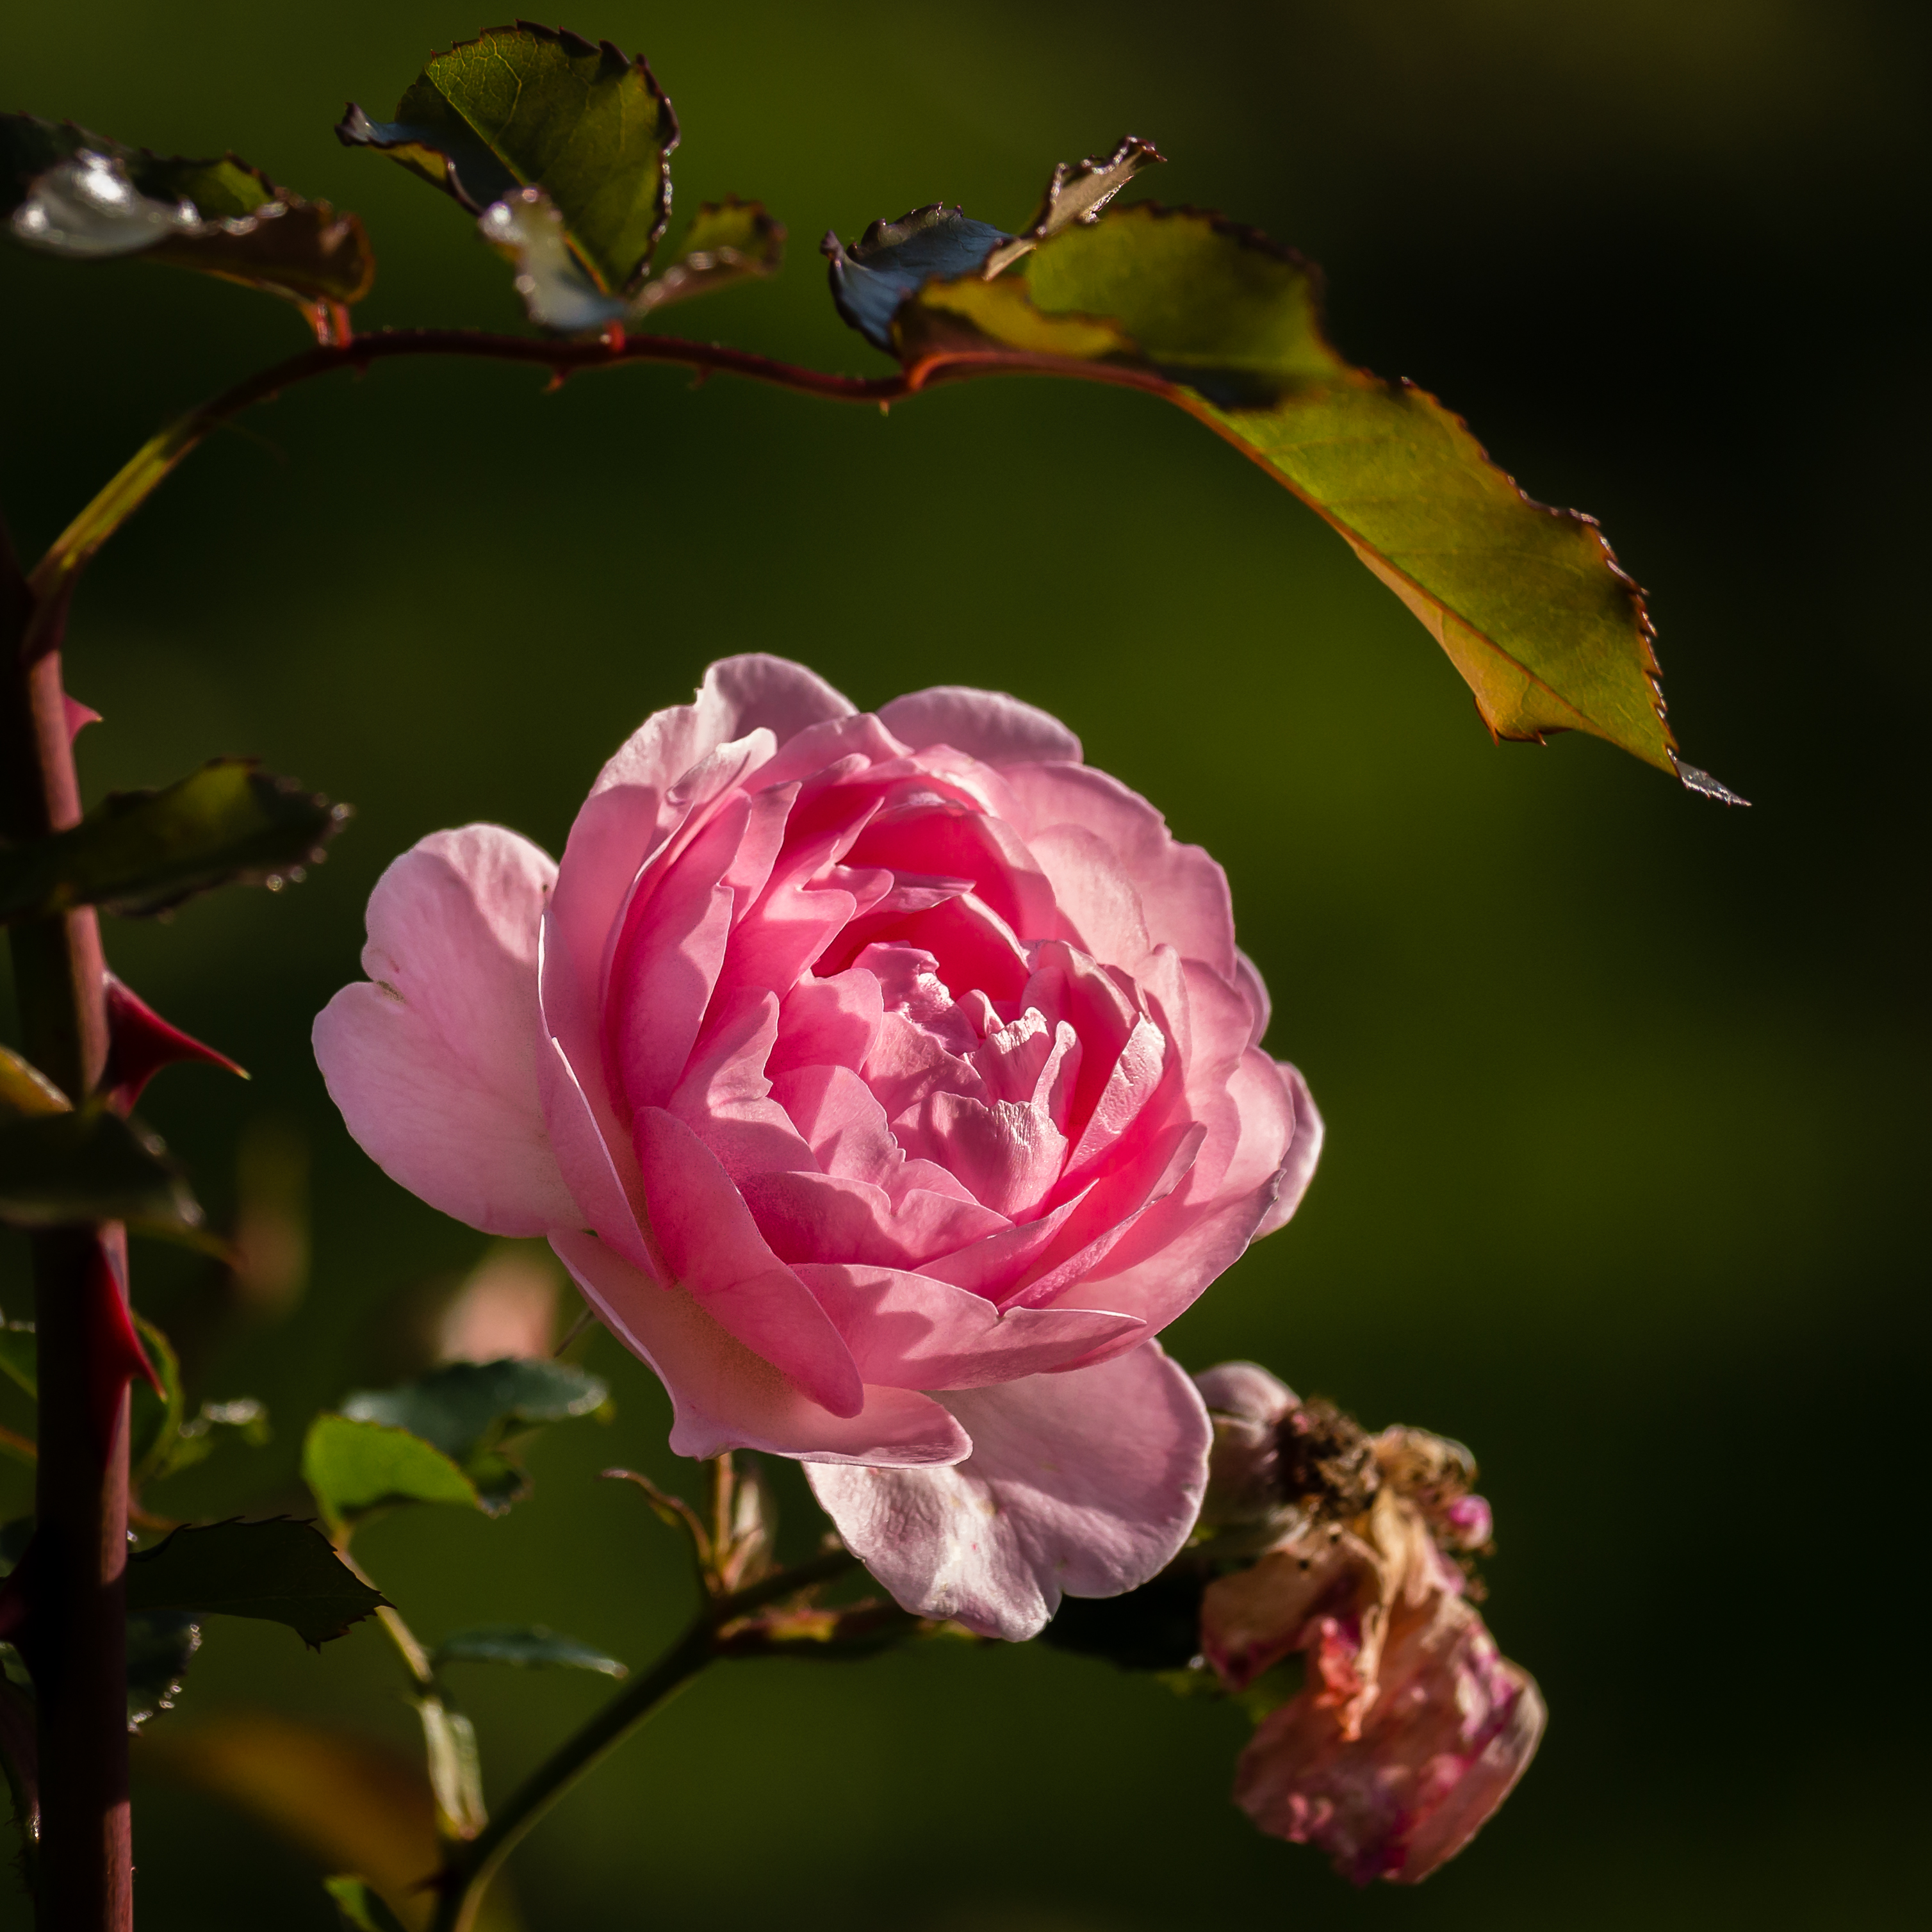
branch, blossom, plant, leaf, flower, petal, rose, botany, flora, 2013, shrub, berlin, prenzlauerberg, weingarten, macro photography, flowering plant, garden roses, rose family, plant stem, land plant